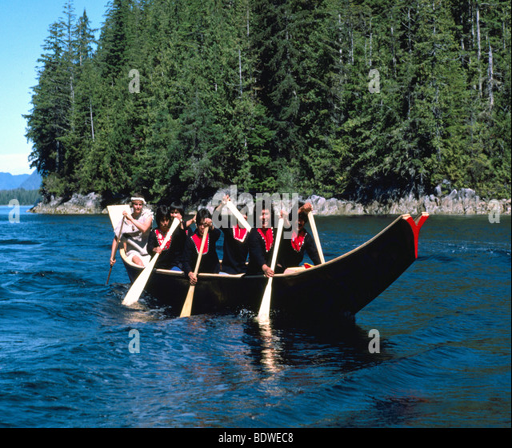
person canoeing in a traditional dugout canoe